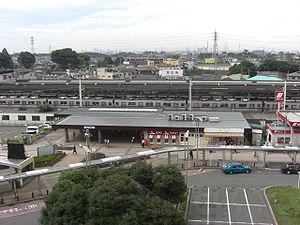
La gare de Wakōshi est une gare ferroviaire située à Wakō, dans la préfecture de Saitama au Japon. Cette gare est exploitée conjointement par les compagnies Tōbu et Tokyo Metro.